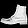
Label: Ankle boot